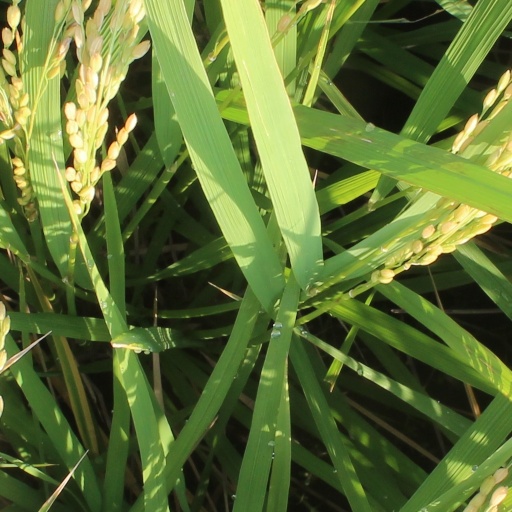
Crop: rice